Fantaghirò (film)

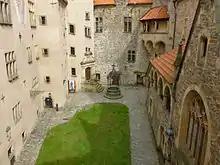
Inner courtyard of Bouzov Castle (Fantaghirò's castle) in 2012

"Fantaghirò" was inspired by one of Italian fairy tales collected by Italo Calvino and was shot in locations at Bouzov Castle, Pernštejn Castle, and Lednice in Czechoslovakia. The director Lamberto Bava recalled: "My father (Mario Bava) wanted to make an adaptation of Calvino's fairy tale, but he didn't have the opportunity. I took it back and with Mediaset we decided to co-produce it together. It was a risky and ambitious job, just think that for their part I didn't have a lira more than the initial budget. Many costumes that you see were from the inventory then we went to shoot in the castles of Prague where it was cheaper." Initially "Fantaghirò" was to be a single film but the production costs were excessive and so it was decided to make it into a miniseries. The first film was finished in 1990, but it was then shelved for a whole year; the sequels were approved when it turned out to be a success.